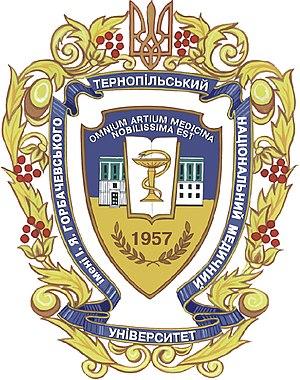
L'Université nationale médicale I. Ya Horbachevsky de Ternopil est une université publique qui se trouve à Ternopil, dans l'Ouest de l'Ukraine.